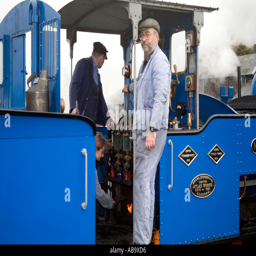
narrow gauge steam train called a city